Erich Schenk

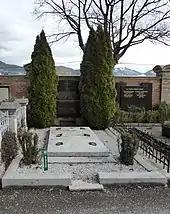

Erich Schenk (5 May 1902 – 11 October 1974) was an Austrian musicologist and music historian.